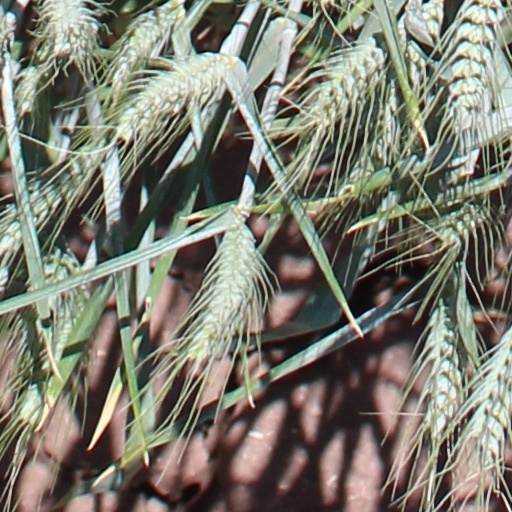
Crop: wheat